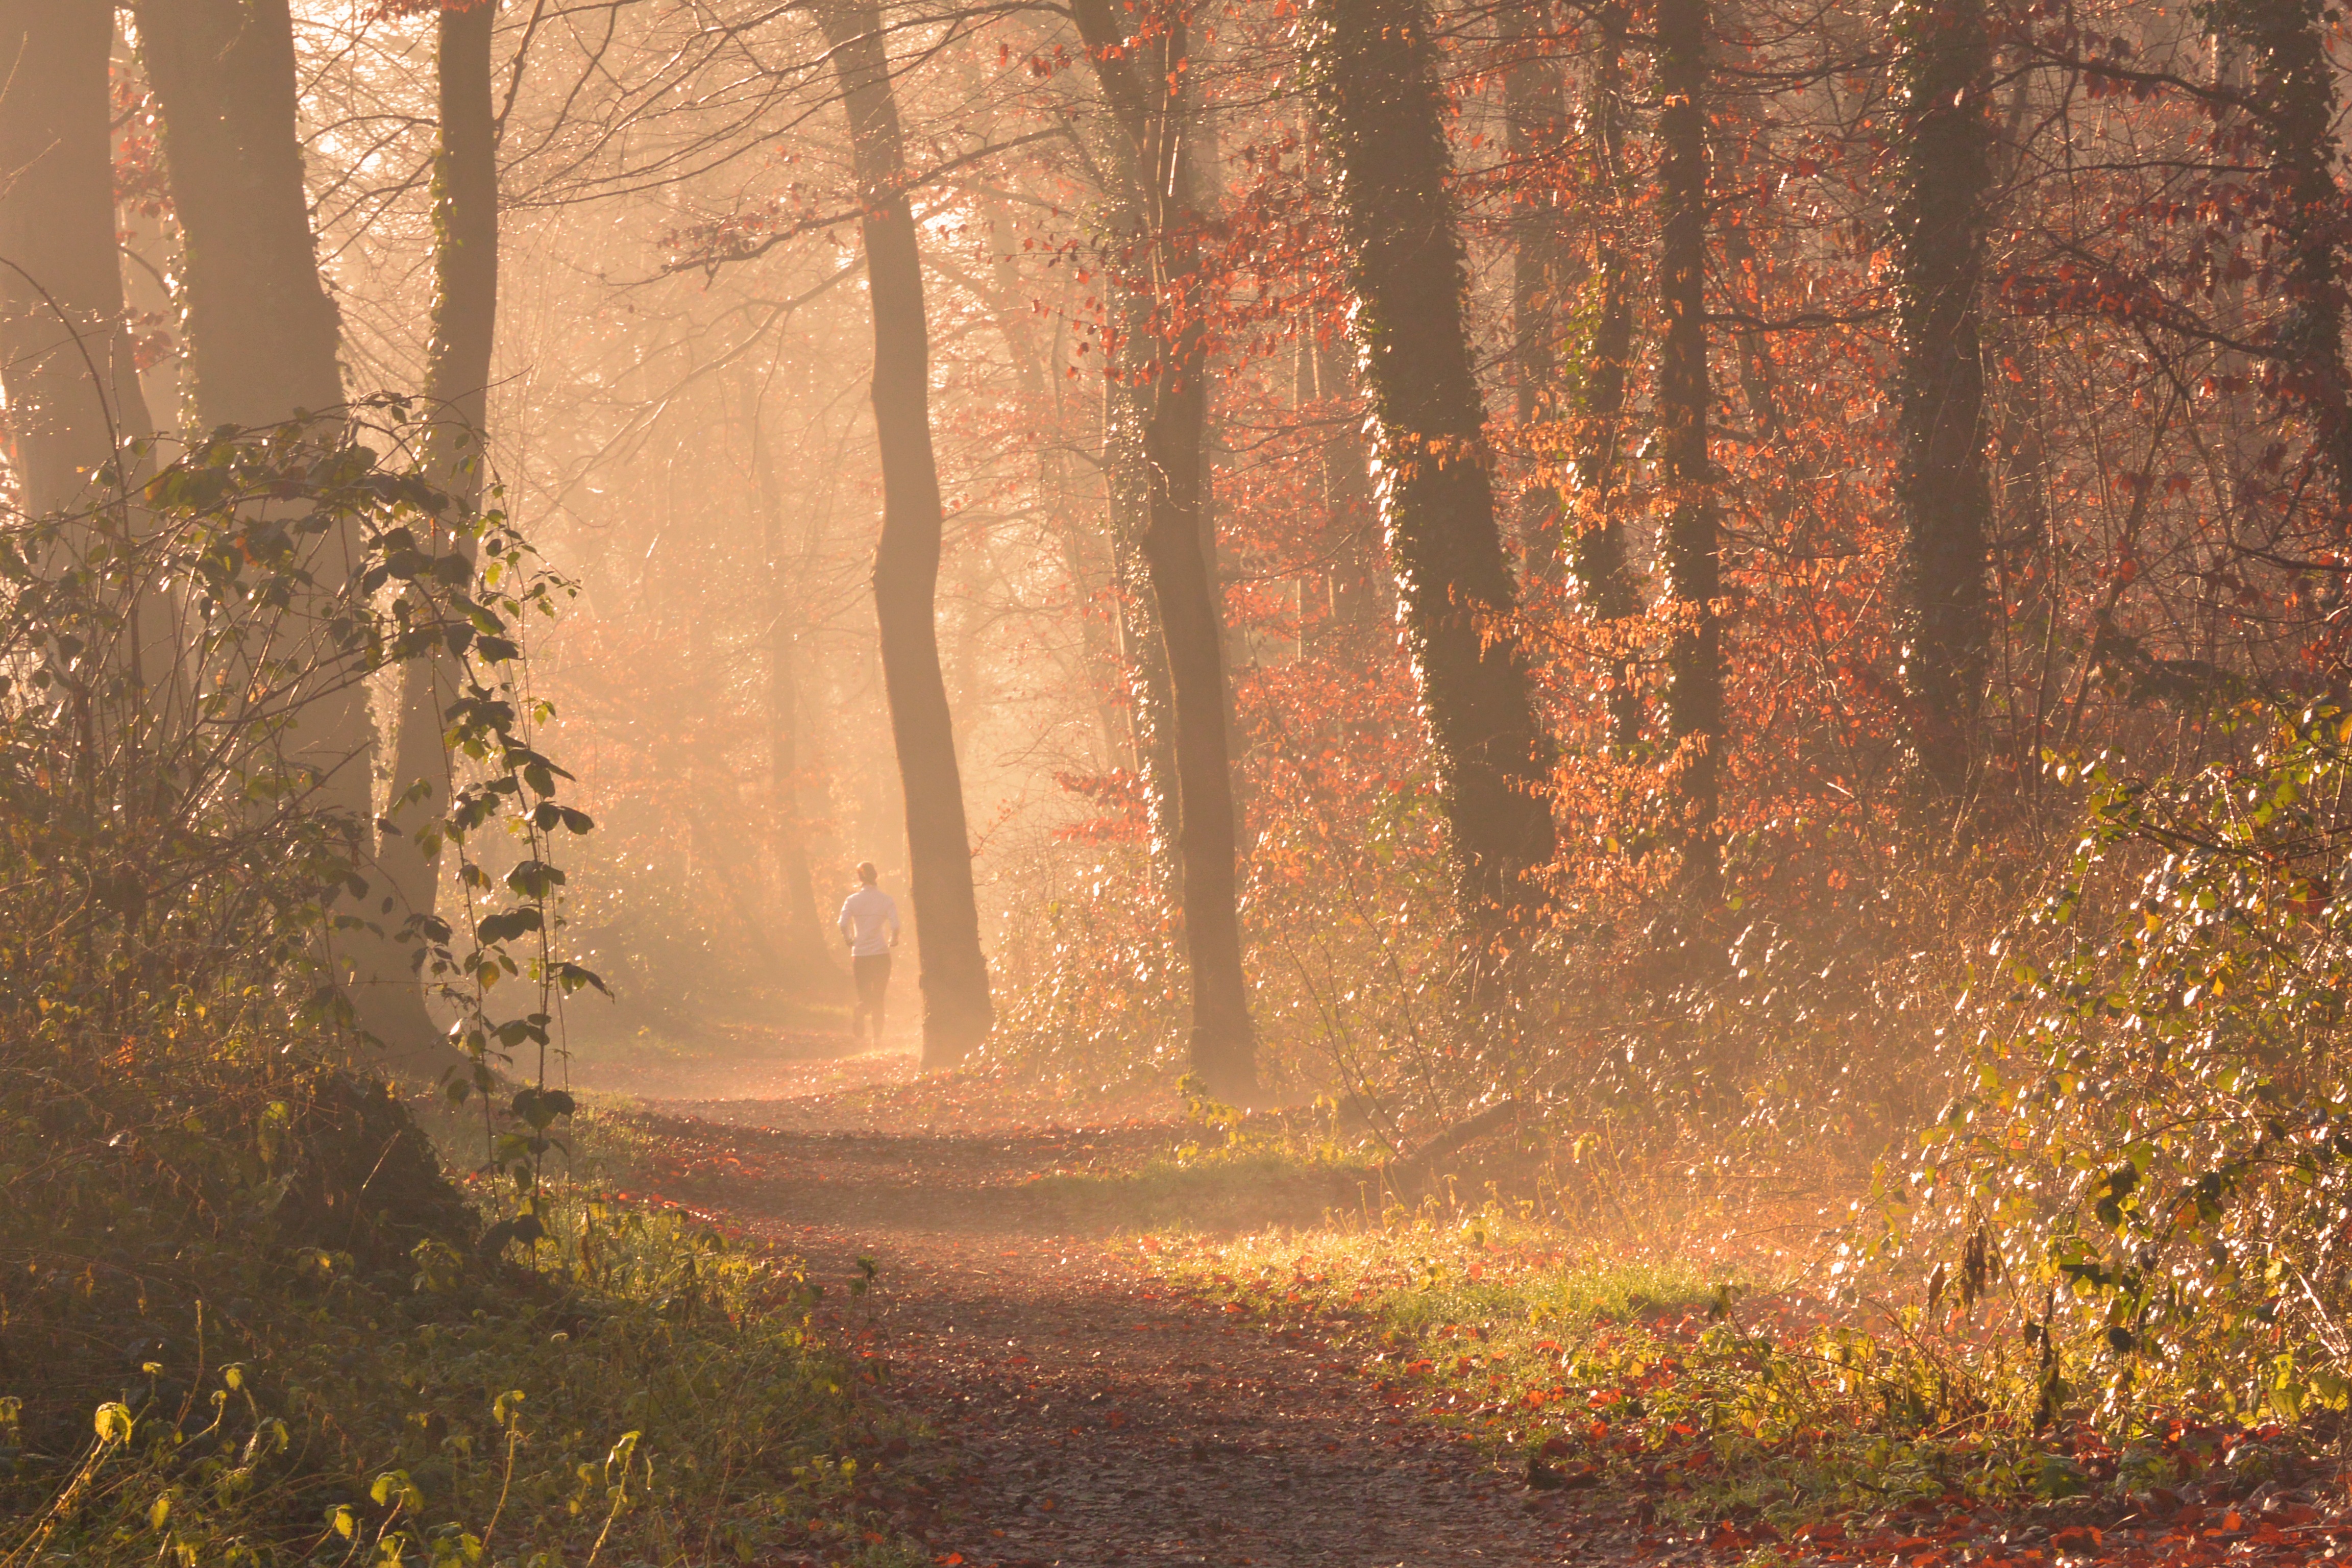
tree, nature, forest, wilderness, fog, mist, sunlight, morning, leaf, run, mystical, autumn, season, trees, leaves, woodland, habitat, forest path, jog, colourless, natural environment, atmospheric phenomenon, woody plant